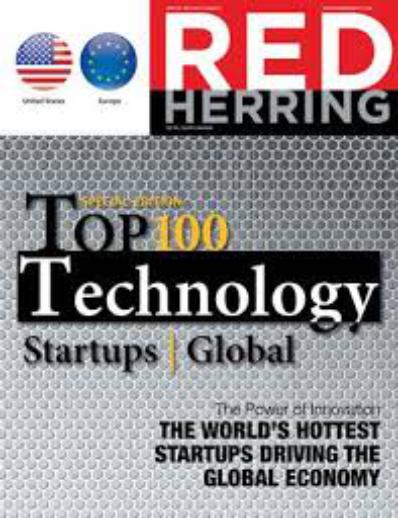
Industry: Others